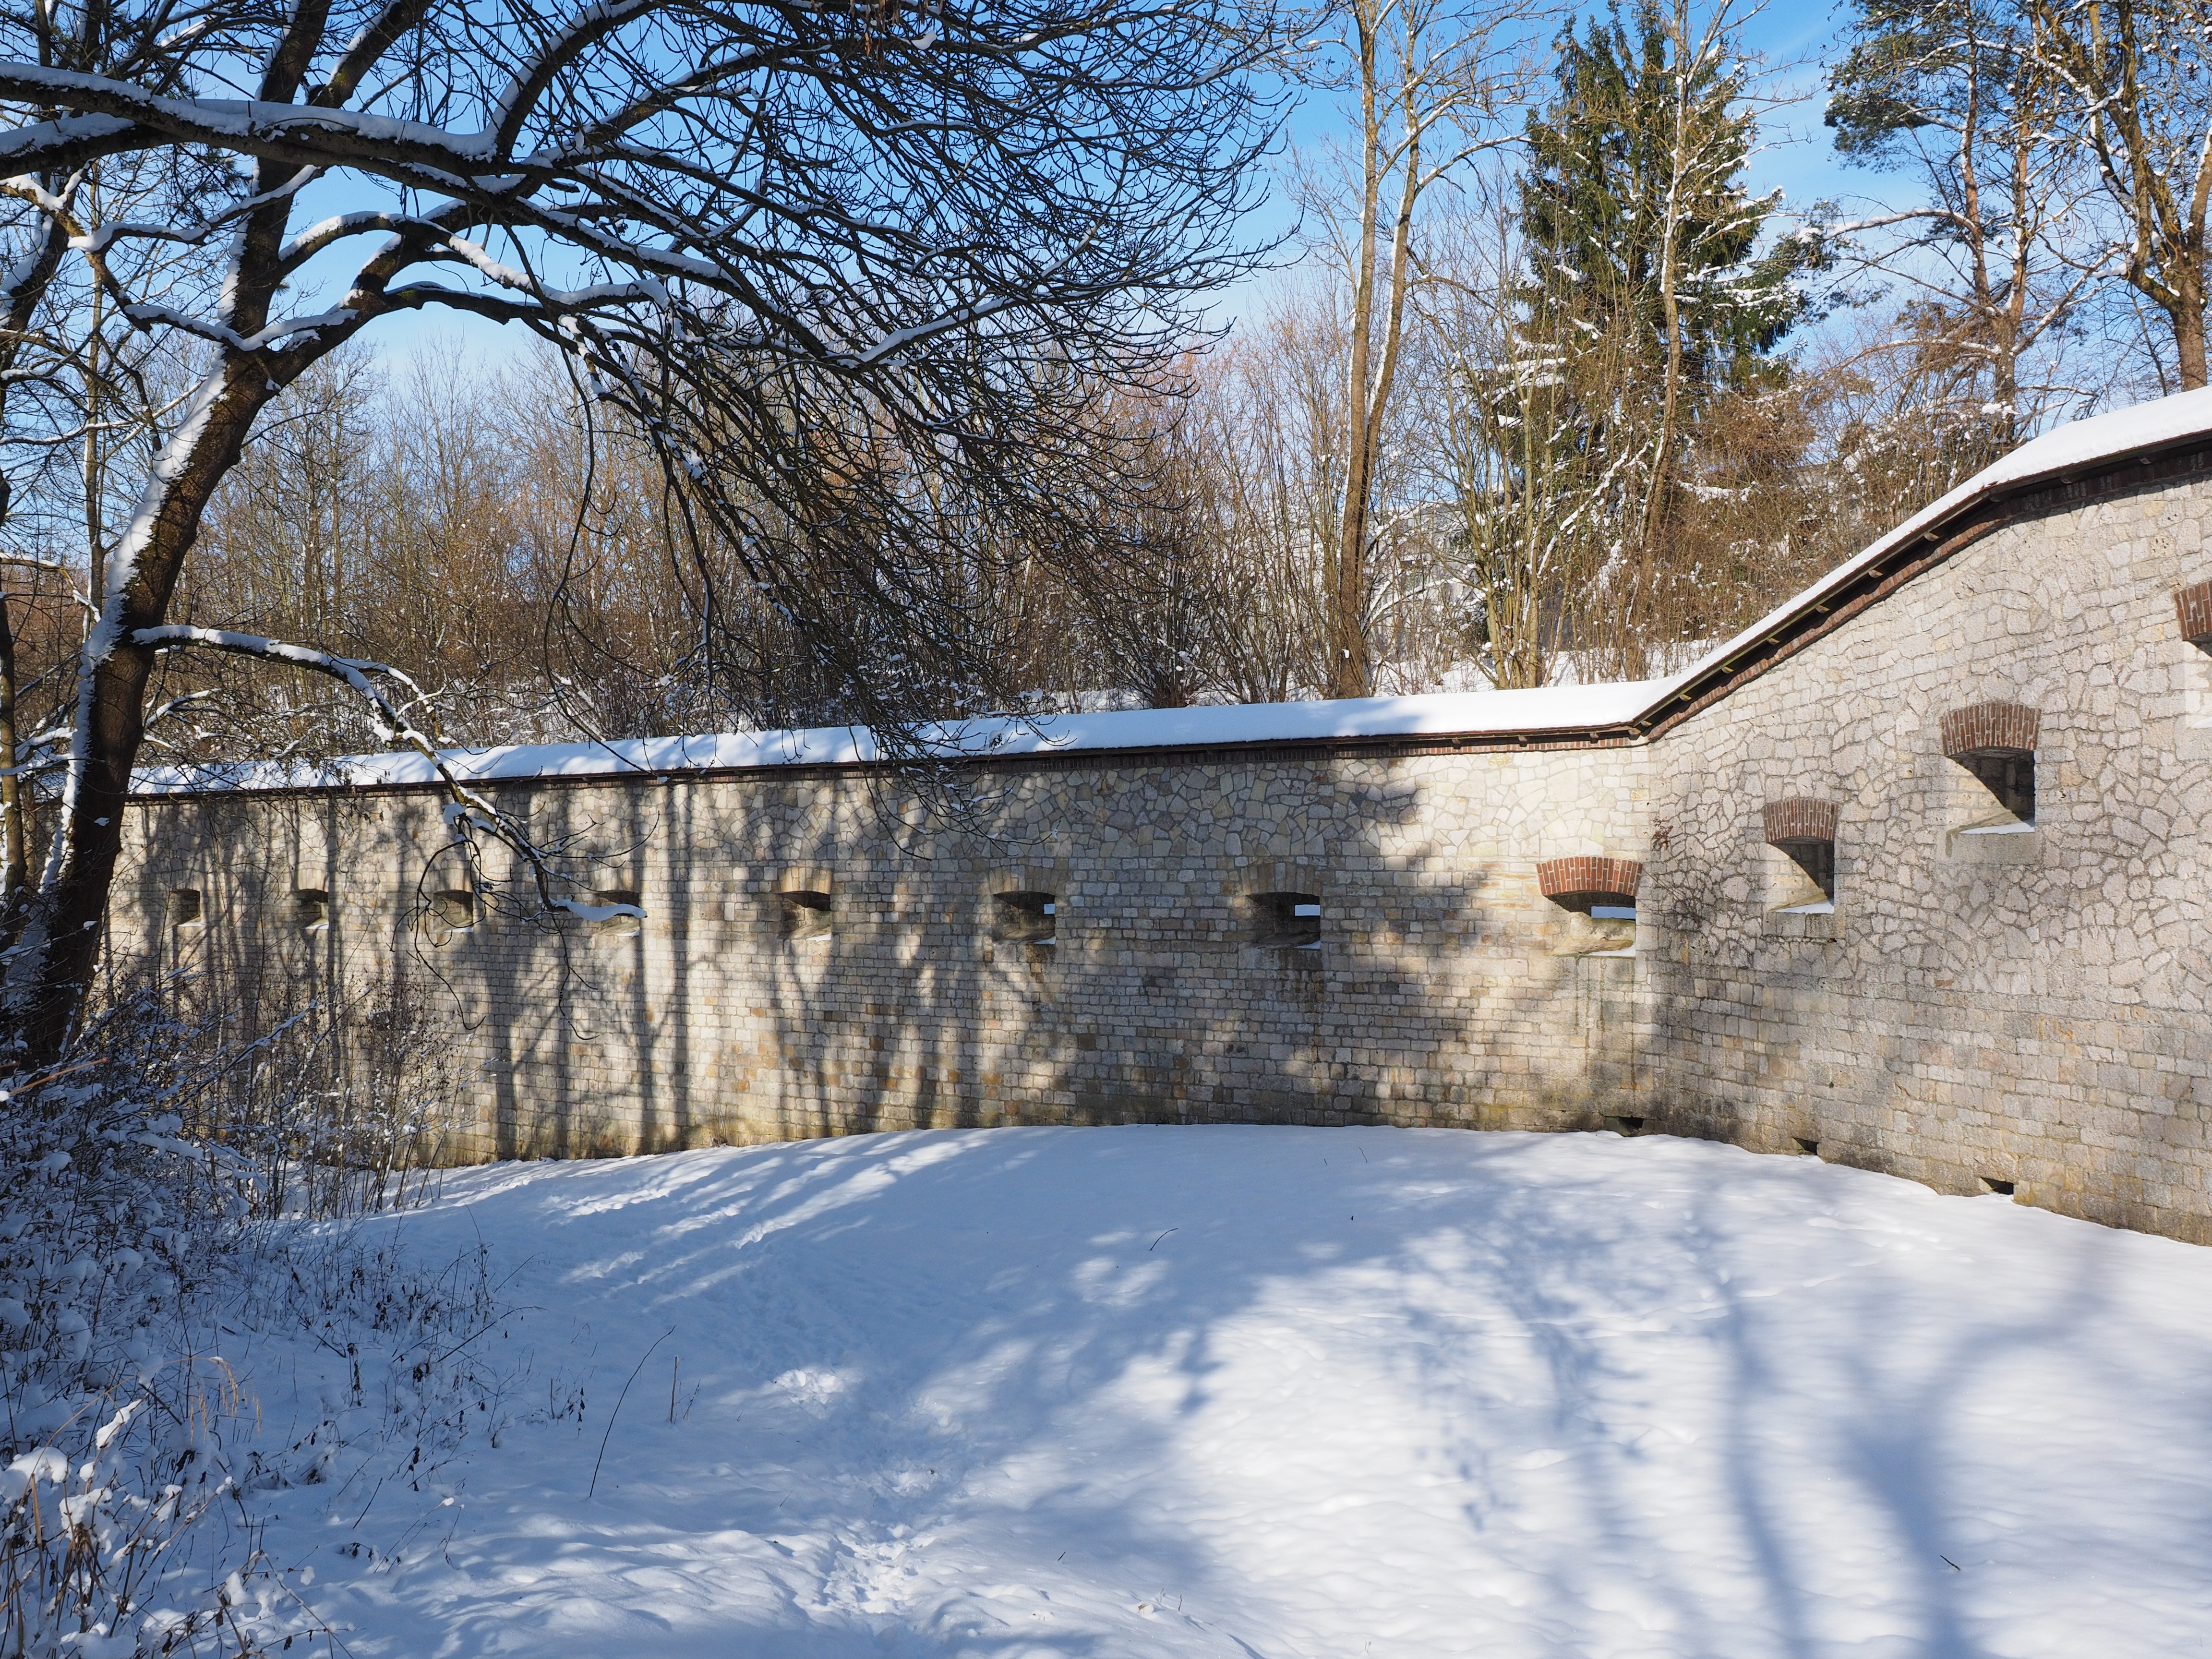
tree, water, snow, winter, bridge, frost, river, ice, reflection, autumn, weather, castle, season, waterway, courtyard, freezing, ulm, citadel, fortress wall, wilhelmsburg, ulmer defence line, reduit, federal fortress ulm